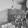
ASL letter: H